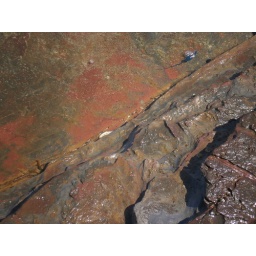
blue bottle, in the rock pool.